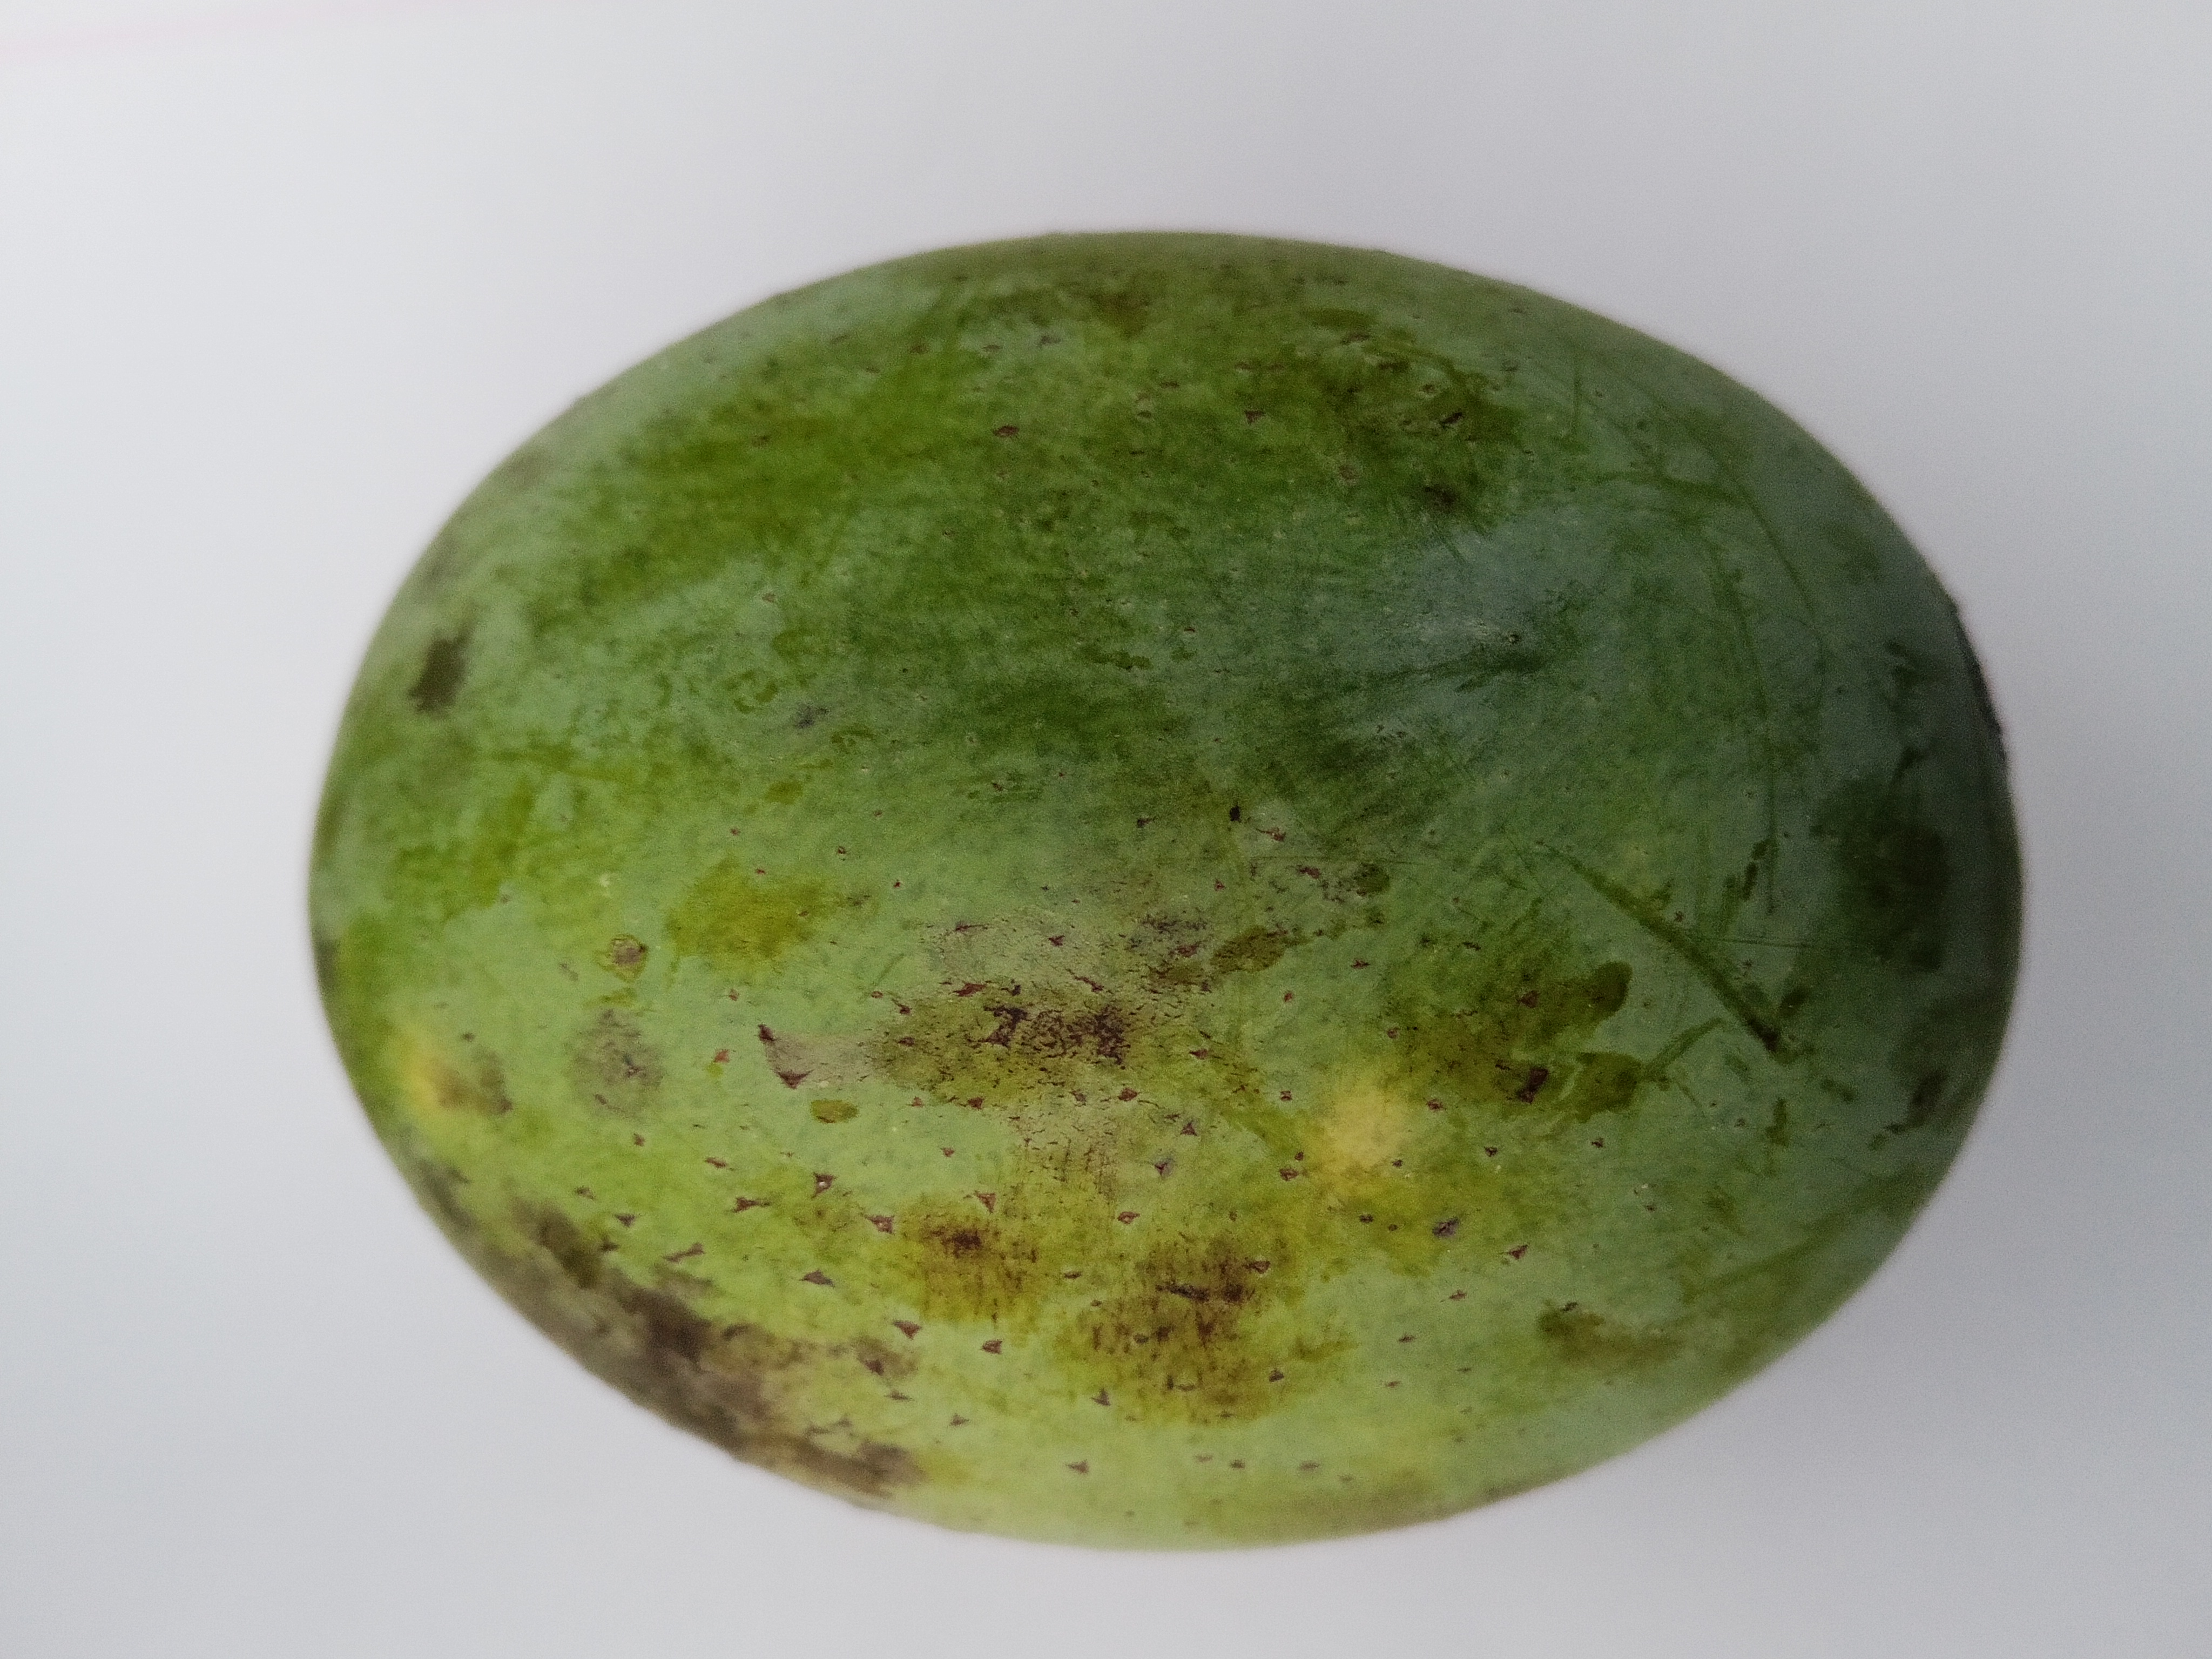
Mango variety: Langra